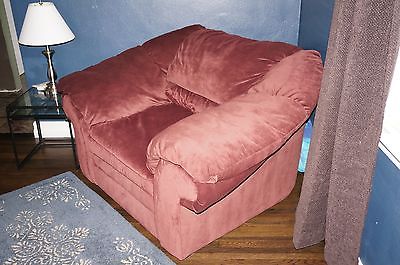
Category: sofa